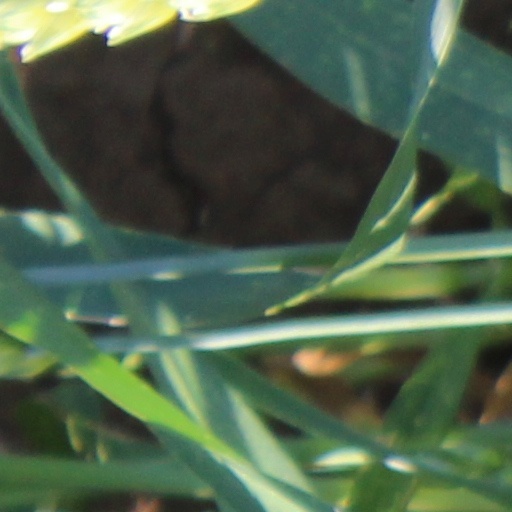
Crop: wheat